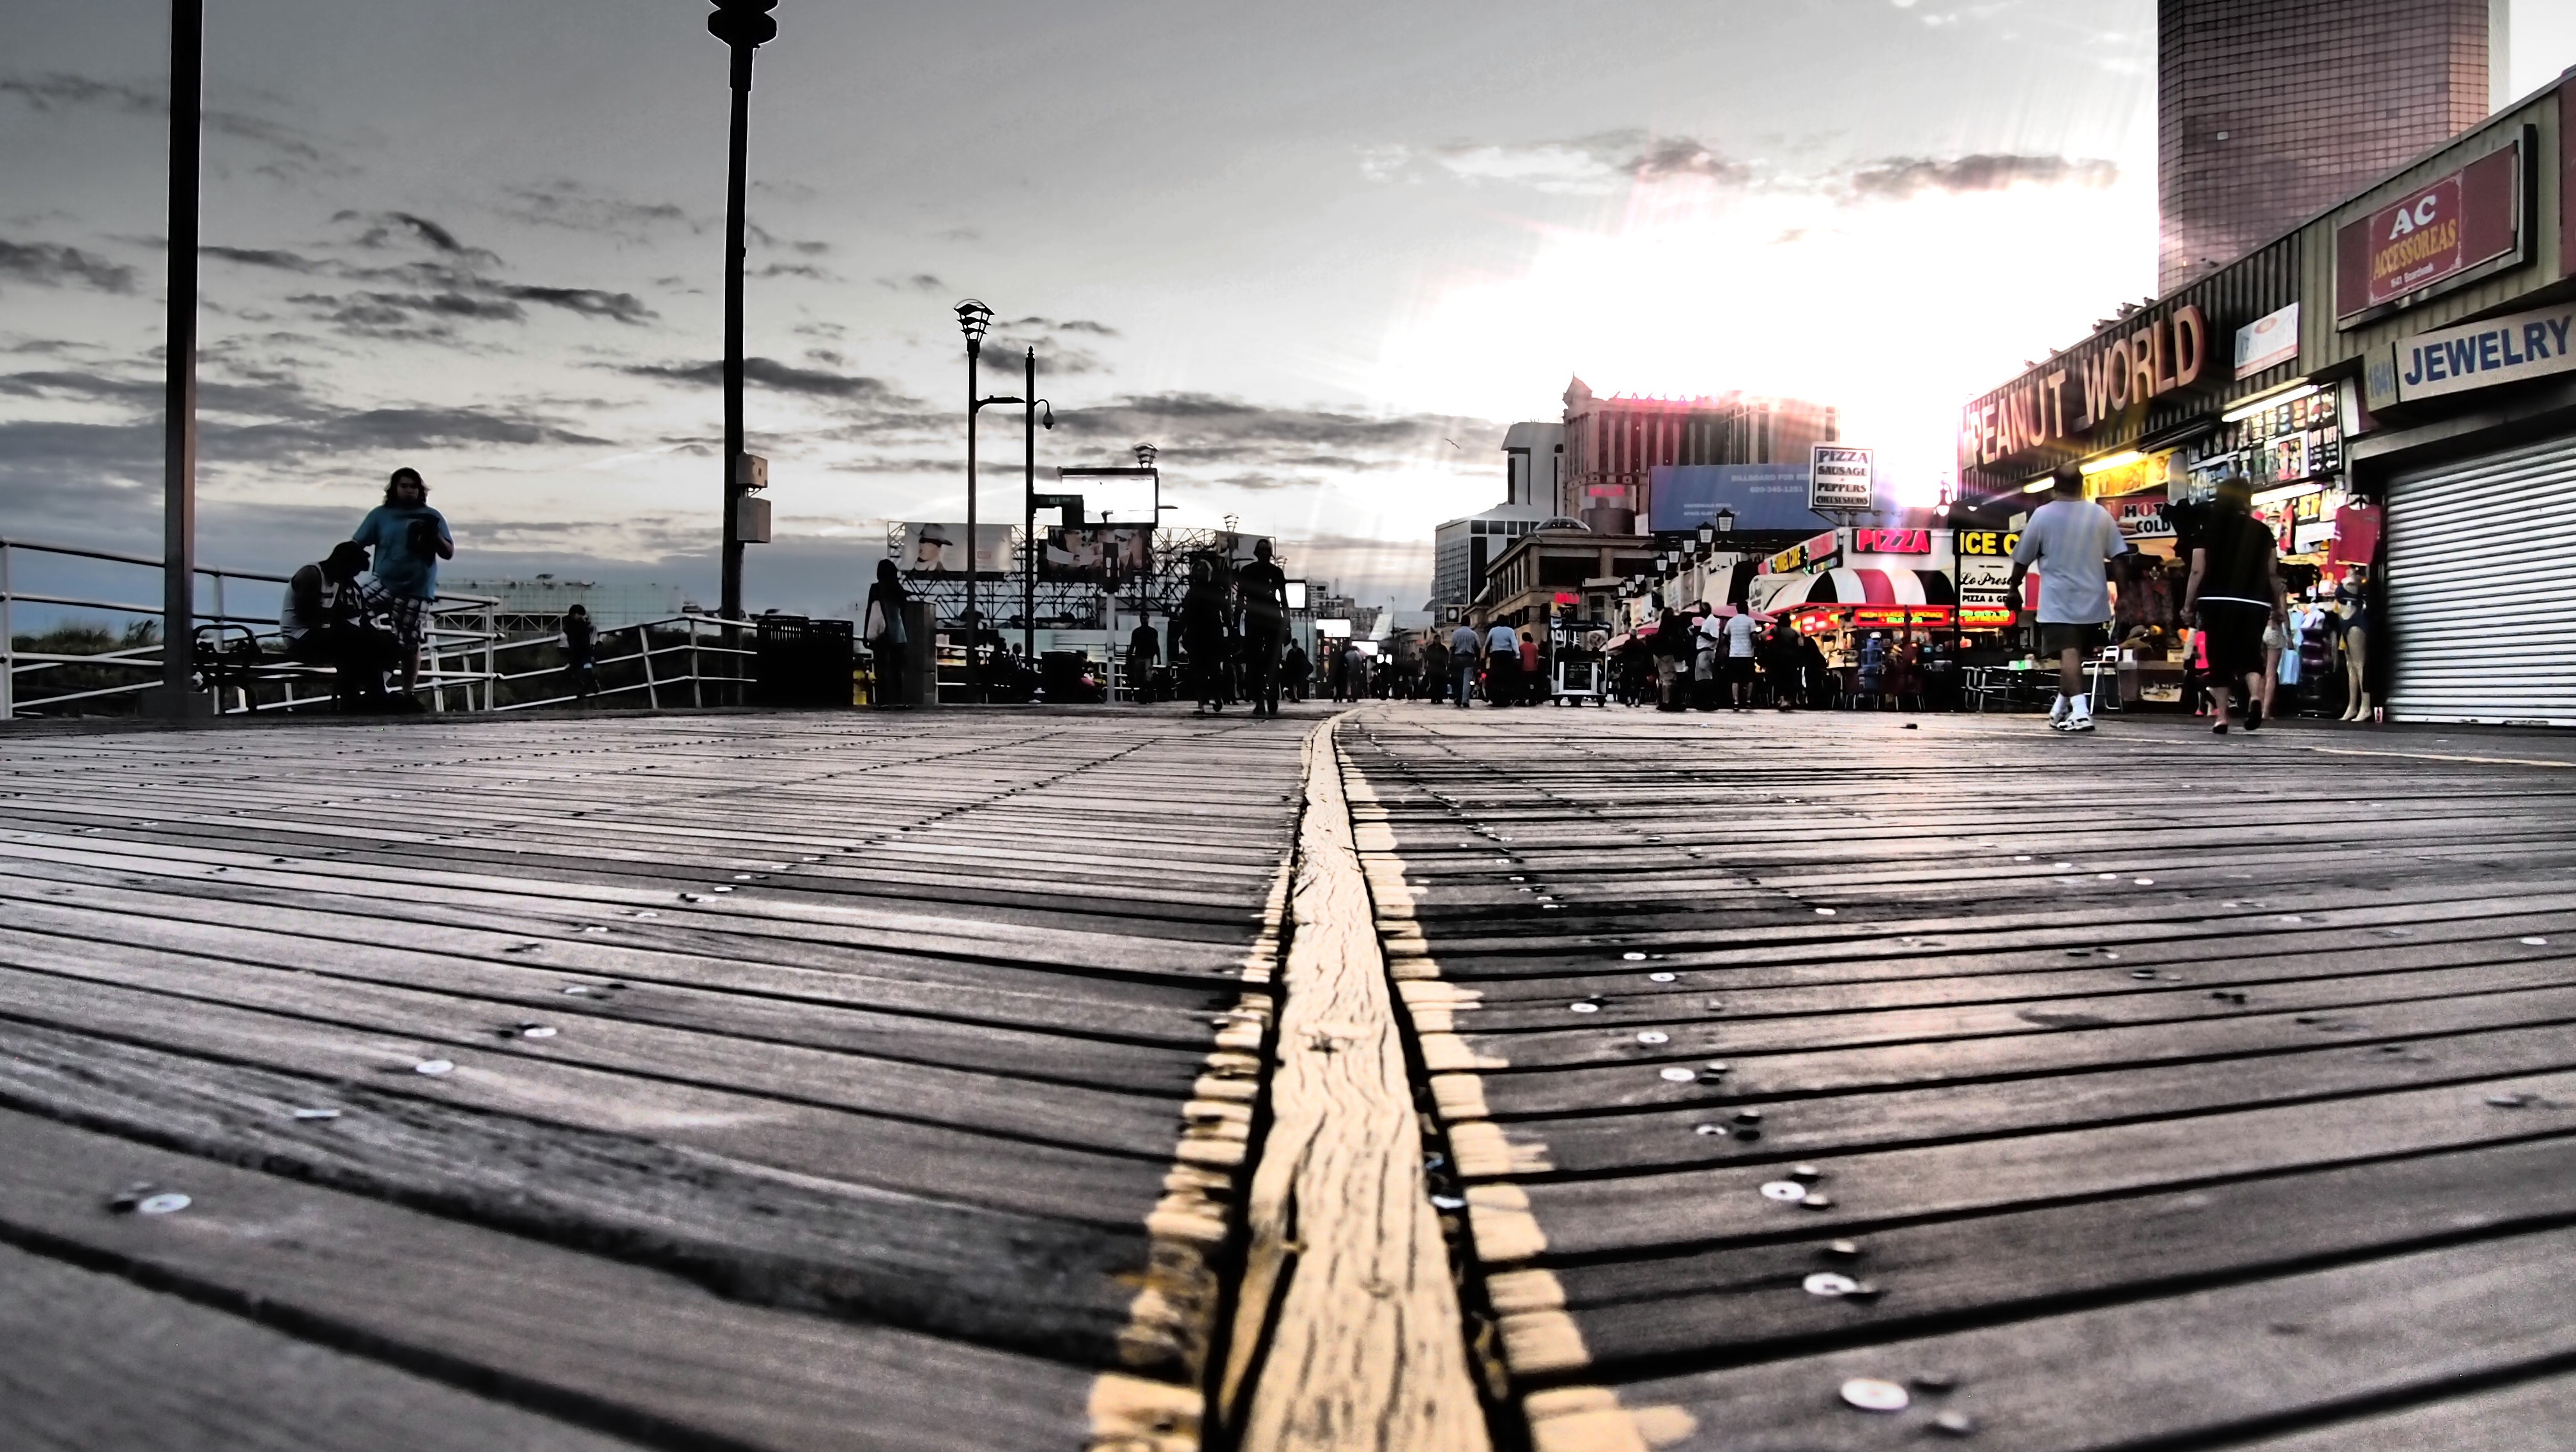
pedestrian, dock, sky, boardwalk, track, bridge, pier, walkway, infrastructure, atlantic city, nonbuilding structure